Disney Character Voices International

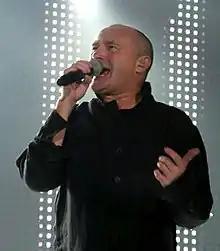
Phil Collins was selected to sing songs from the soundtrack of "Tarzan" also in French, German, Italian and Spanish for marketing reasons.

To keep the whole production under control, Disney established a centralized system to hold auditions from actors all over the world, for which the Walt Disney Company was awarded a 2017 Technology and Engineering Emmy Awards. Rick Dempsey, Senior Vice President of DCVI, said he specifically makes the casting decisions for countries that make the top 14 percent of the box office, which sets the blueprint of the character’s voice with the director of the particular language hub. Local offices placed in countries whose voices are directly selected by DCVI will have competence over a specific geographical area, and they will cast the rest of the region in comparison to the selected voices. According to Dempsey, the voices do not have to be identical to the original English voices, but they must match the character, letting them shine through. Especially since 2000s, local celebrities can sometimes be chosen for their appeal to their respective market more than their ability to match or accentuate the character, to make the movie more appealing to the local audience.